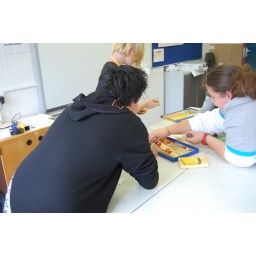
Teamwork in the Bayko house building task.